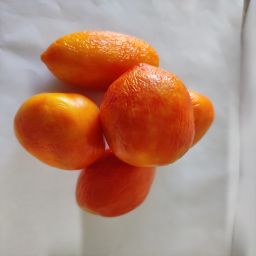
Crop: Tomato
Quality: Old